Abortifacient

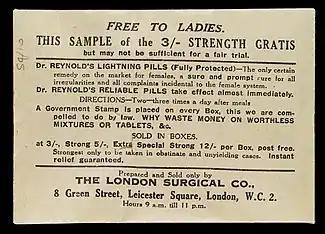
A historical advertisement for "Dr. Reynold's Lightning Pills". The advertisement uses coded language to refer to the pills' supposed abortifacient properties, including its ability to resolve female "irregularities."

An abortifacient ("that which will cause a miscarriage" from Latin: "abortus" "miscarriage" and "faciens" "making") is a substance that induces abortion. This is a nonspecific term which may refer to any number of substances or medications, ranging from herbs to prescription medications.